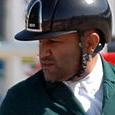
Age: 41